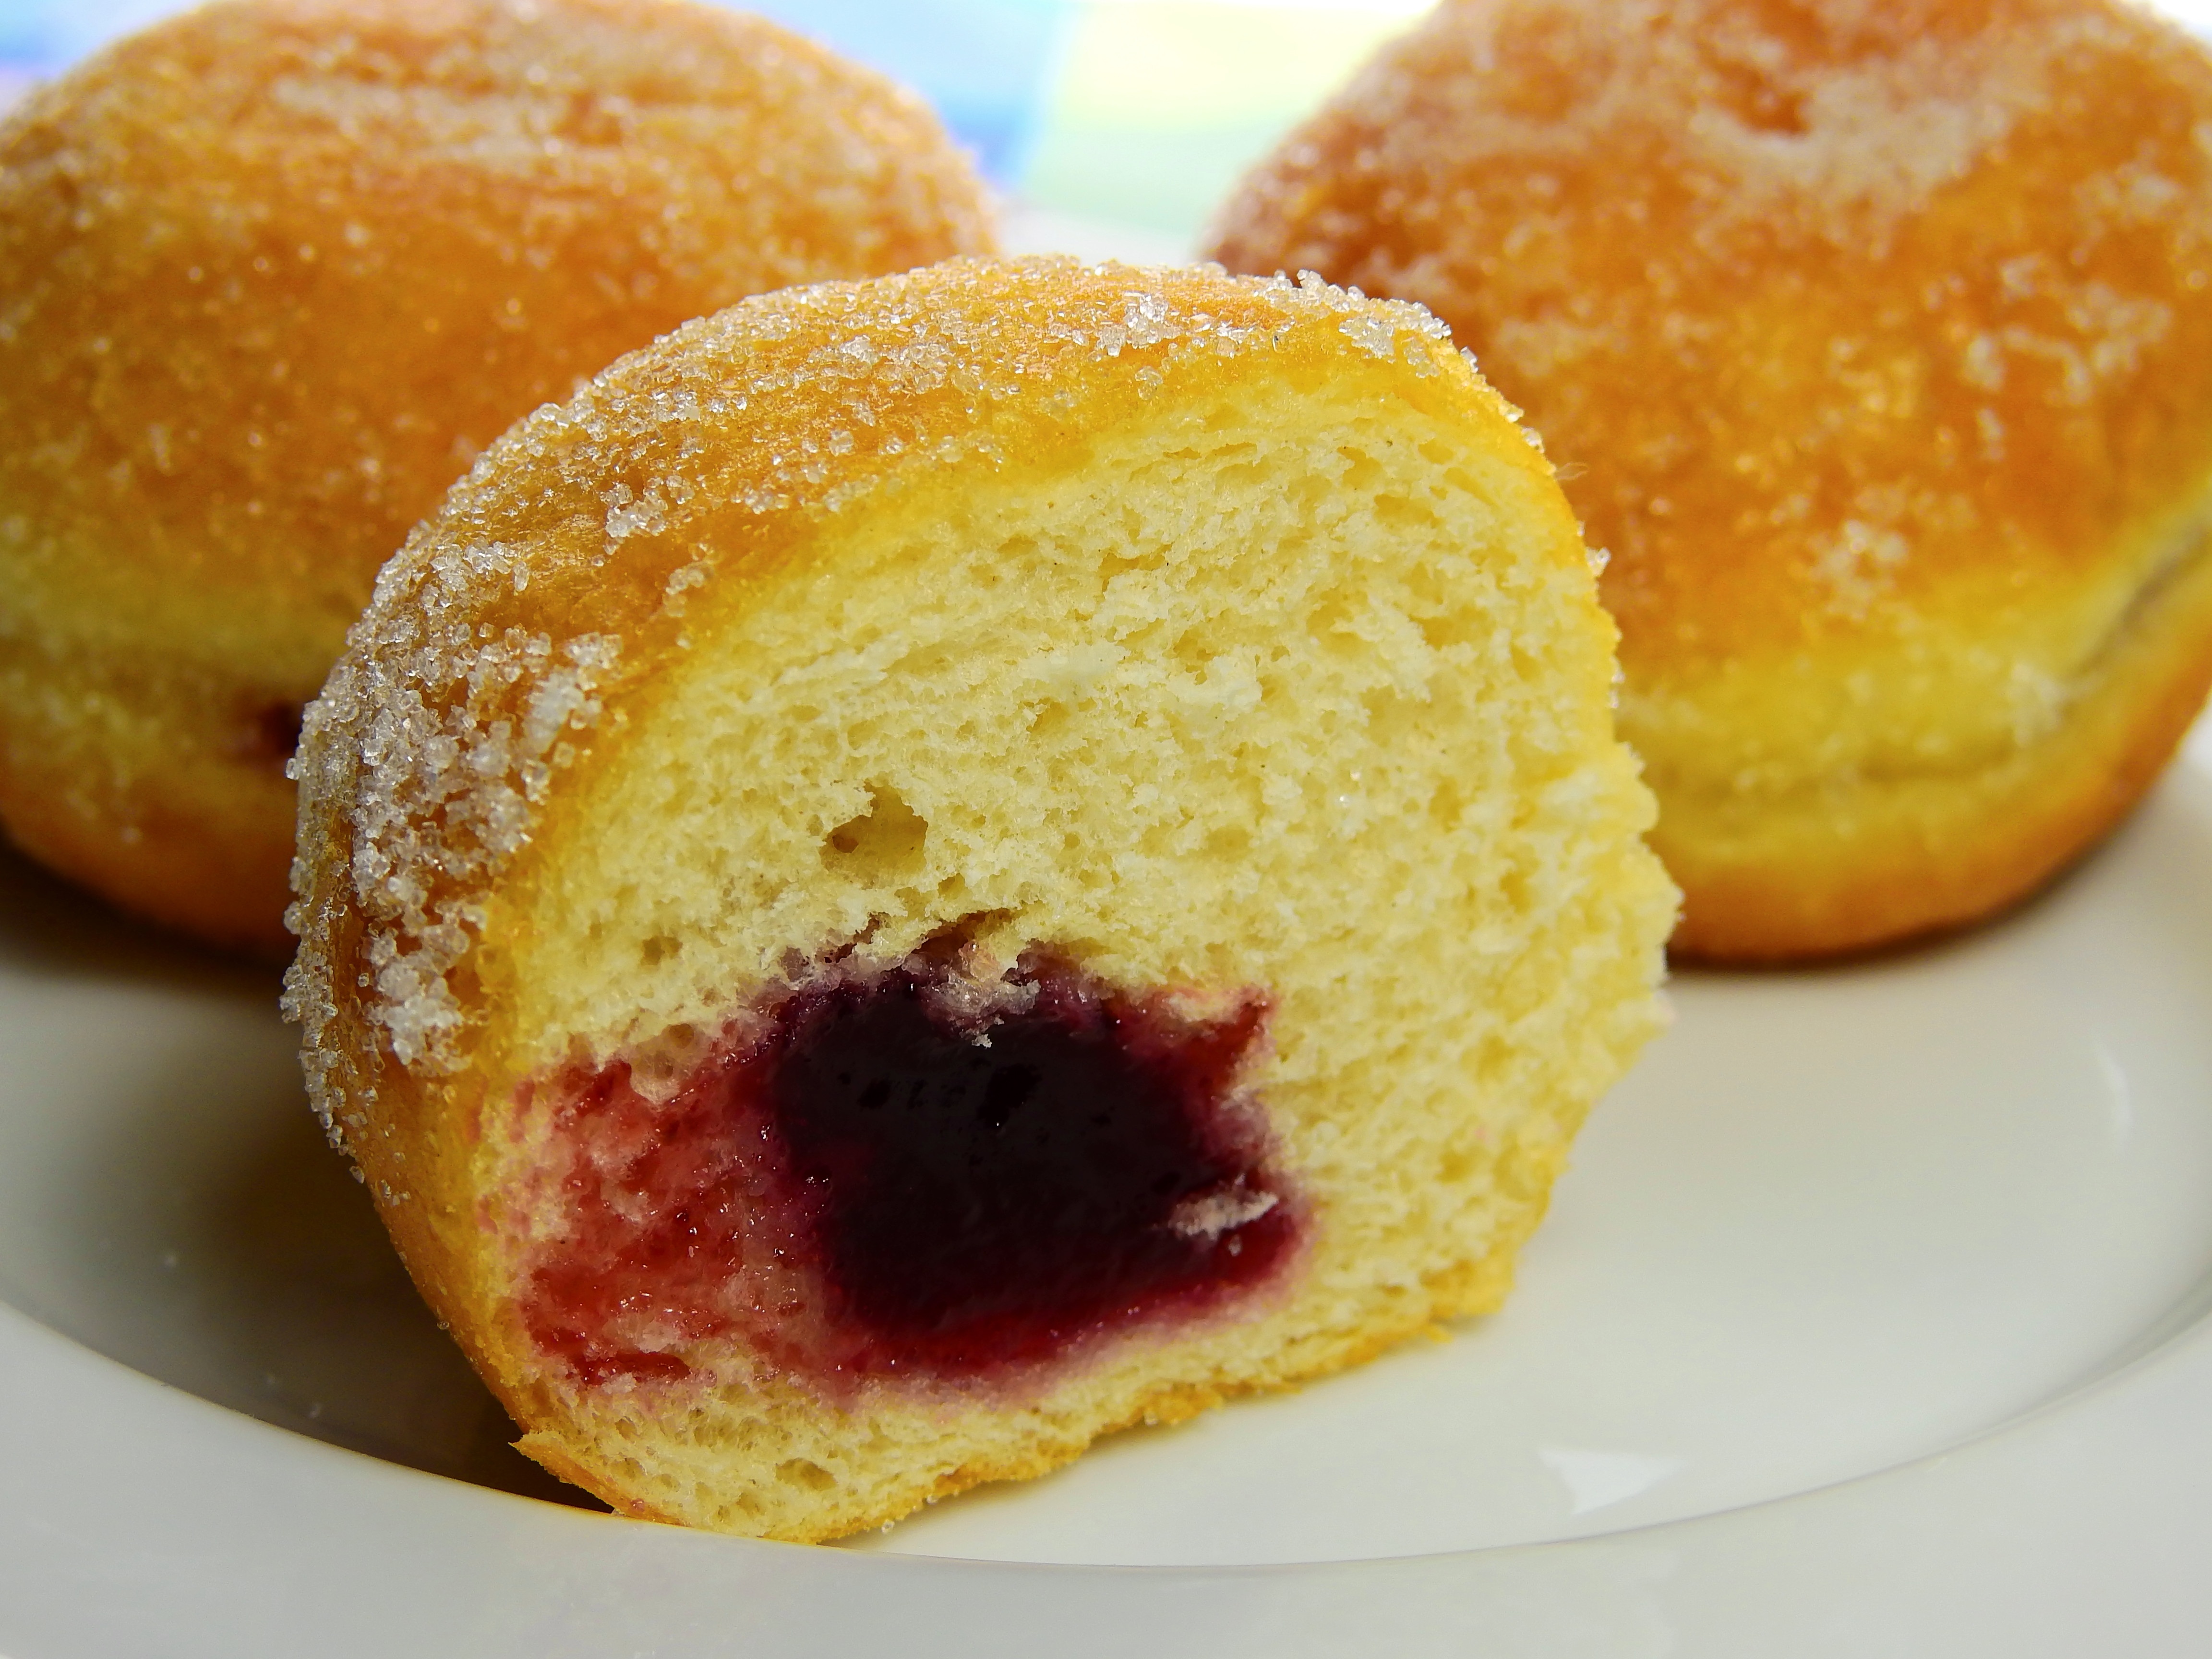
sweet, food, carnival, baking, dessert, eat, delicious, pastry, bun, powdered sugar, candy, berlin, berliner, benefit from, baked goods, nibble, stimulant, danish pastry, beignet, malasada, p czki, american food, sufganiyah